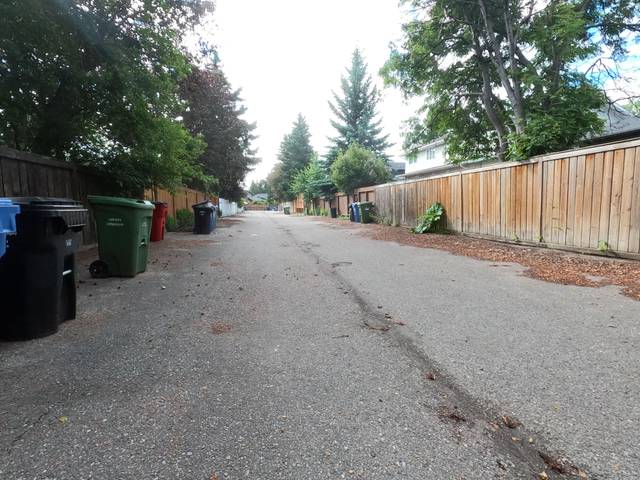
Region: Canada
Coordinates: 50.939, -114.055